Amalric of Nesle

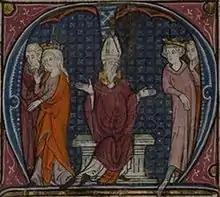
A late 13th-century depiction of the annulment of King Amalric's marriage

Amalric became prior of the Church of the Holy Sepulchre by 1151, succeeding Peter of Barcelona, who had become archbishop of Tyre. He was the first prior not to come from the Holy Sepulcher's cathedral chapter. Historian Bernard Hamilton considers it likely that his appointment was arranged by Queen Melisende, who was then reigning with her son King Baldwin III. At the peak of the church hierarchy in the Kingdom of Jerusalem was the patriarch, who had a key role in the selection of the king because he was entitled to perform the coronation. Until 1099, when the Franks captured the city of Jerusalem in the First Crusade, the resident patriarch was Greek Orthodox rather than Catholic (Latin). The Byzantine emperors continued to appoint Greek Orthodox patriarchs of Jerusalem, but they lived in Constantinople and the Franks recognized only the Latin patriarch. The Latin patriarch therefore effectively had authority over both Catholic and Orthodox Christians.